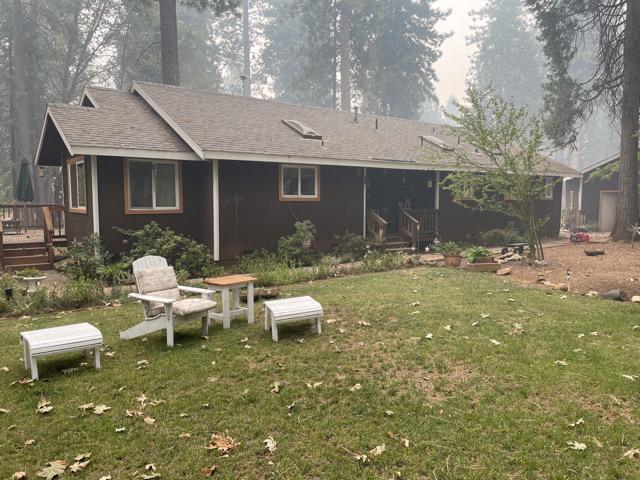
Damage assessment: no_damage